The Round-Up (1966 film)

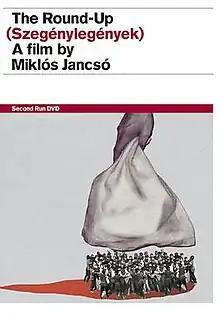
DVD cover

The Round-Up ("Poor young men", i. e. outlaws) is a 1966 Hungarian film directed by Miklós Jancsó. Well received in its home country, it was Jancsó's first film to receive international acclaim.